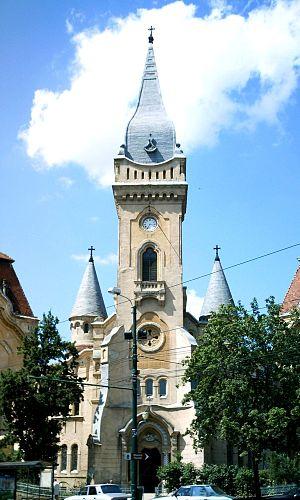
L'église de «Lycée des Piaristes» en Timisoara, Roumanie Română: Biserica „Liceului Piarist” în Timişoara, România"